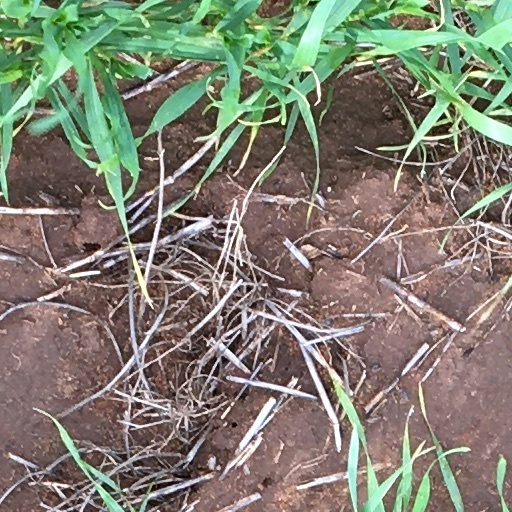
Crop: wheat